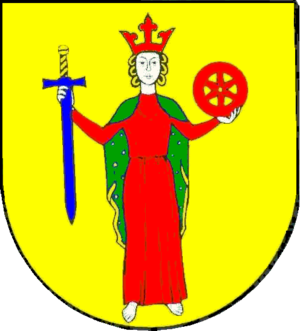
Katrineherd
Coat of arms of Katrineherd
Katrineherd eller Katharinenheerd er en landsby og kommune i det nordlige Tyskland under Kreis Nordfriesland i delstaten Slesvig-Holsten. Byen er beliggende ti kilometer vest for Tønning på halvøen Ejdersted i Sydslesvig. Skt. Katrine Kirke blev første gang nævnt i 1113.